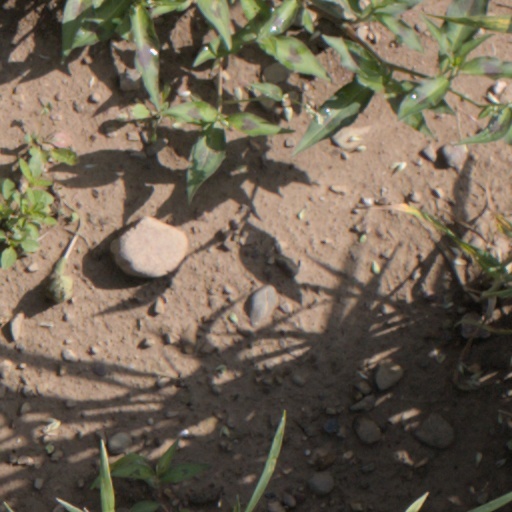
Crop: wheat